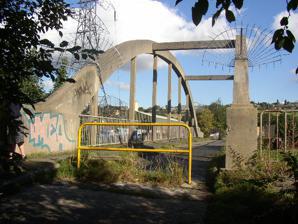
Building: Blakeborough's Bridge
Country: United Kingdom
Year built: 1962
Bridge in Brighouse, West Yorkshire Blakeborough's Bridge Coordinates 53°41′51″N 1°46′08″W / 53.6974°N 1.7688°W / 53.6974; -1.7688 Carries Footpath Crosses River Calder Locale Brighouse , West Yorkshire Characteristics Design Concrete Tied-arch bridge History Opened 1962 Closed c1980 Location Blakeborough's Bridge crosses the River Calder in Brighouse , West Yorkshire , England. It was built in 1962 to link J. Blakeborough and Sons works and offices that were on different sides of the river. History Built in 1962 to link J. Blakeborough and Sons works and offices in Birds Royd and River Street to Sherwood Works on the Armytage Road Industrial Estate. It was closed to vehicles c1980 after production ceased on the site. A public footpath crosses the bridge. The Bridge was built to an American Specification and not to British Standard. References